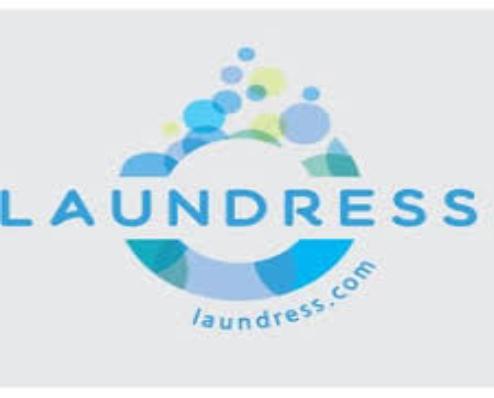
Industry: Necessities